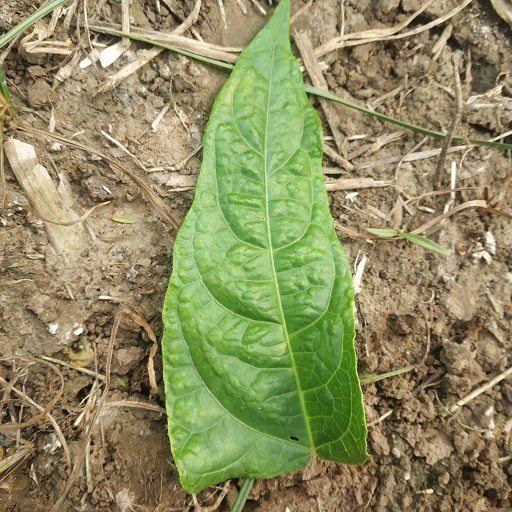
Label: Leaf Crinckle